Top Thrill 2

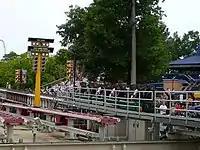
Top Thrill Dragster's launch area with the "Christmas tree"

After leaving the station, the train entered the launch area. To the left of the launch area was a "Christmas tree" light, similar to those employed at the starting line of a drag strip. A brief message was played to the riders before the launch: "Keep arms down, head back, and hold on." Once the train was prepared to launch, a motor revving sound effect was played and its magnetic braking fins were lowered from the launch track. It then launched, accelerating to a speed of in 3.8 seconds. Shortly after reaching its maximum velocity, the catch car disengaged, and the train began its ascent up a 90-degree incline, twisting 90 degrees clockwise before climbing over the top hat. Upon descending, the track twisted 270 degrees before leveling out, allowing the train to be stopped by the magnetic brakes.